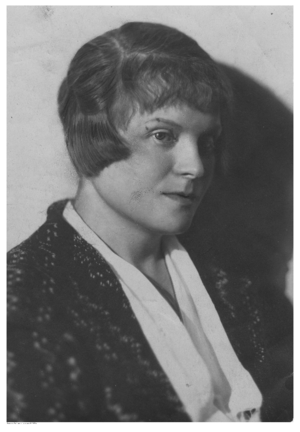
Maria Dąbrowska
Maria Dąbrowska
Maria Dąbrowska var en polsk forfatterinde. På dansk skrives hendes navn til tider Maria Dombrowska.